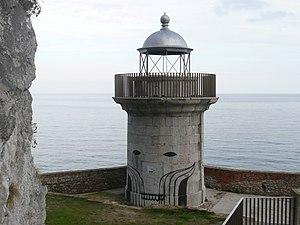
Le phare de Punta del Caballo ou Phare del Caballo est un phare aujourd'hui inactif situé au pied du Monte Buciero, une colline d'une hauteur de 376 mètres à côté de la ville de Santoña, dans la communauté autonome de Cantabrie au nord de l'Espagne sur la mer cantabrique.